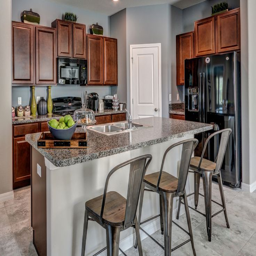
what would you cook for dinner if this was your kitchen ?